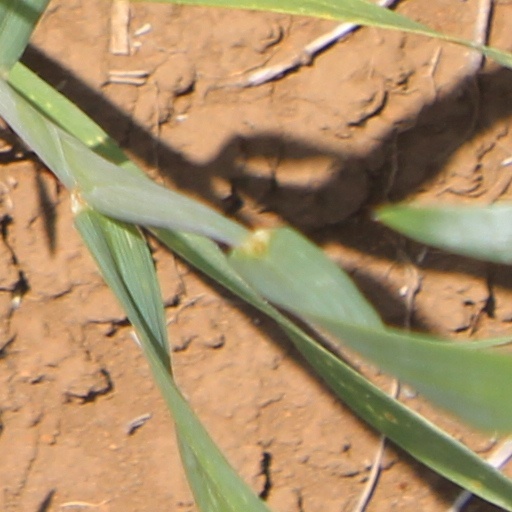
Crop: wheat